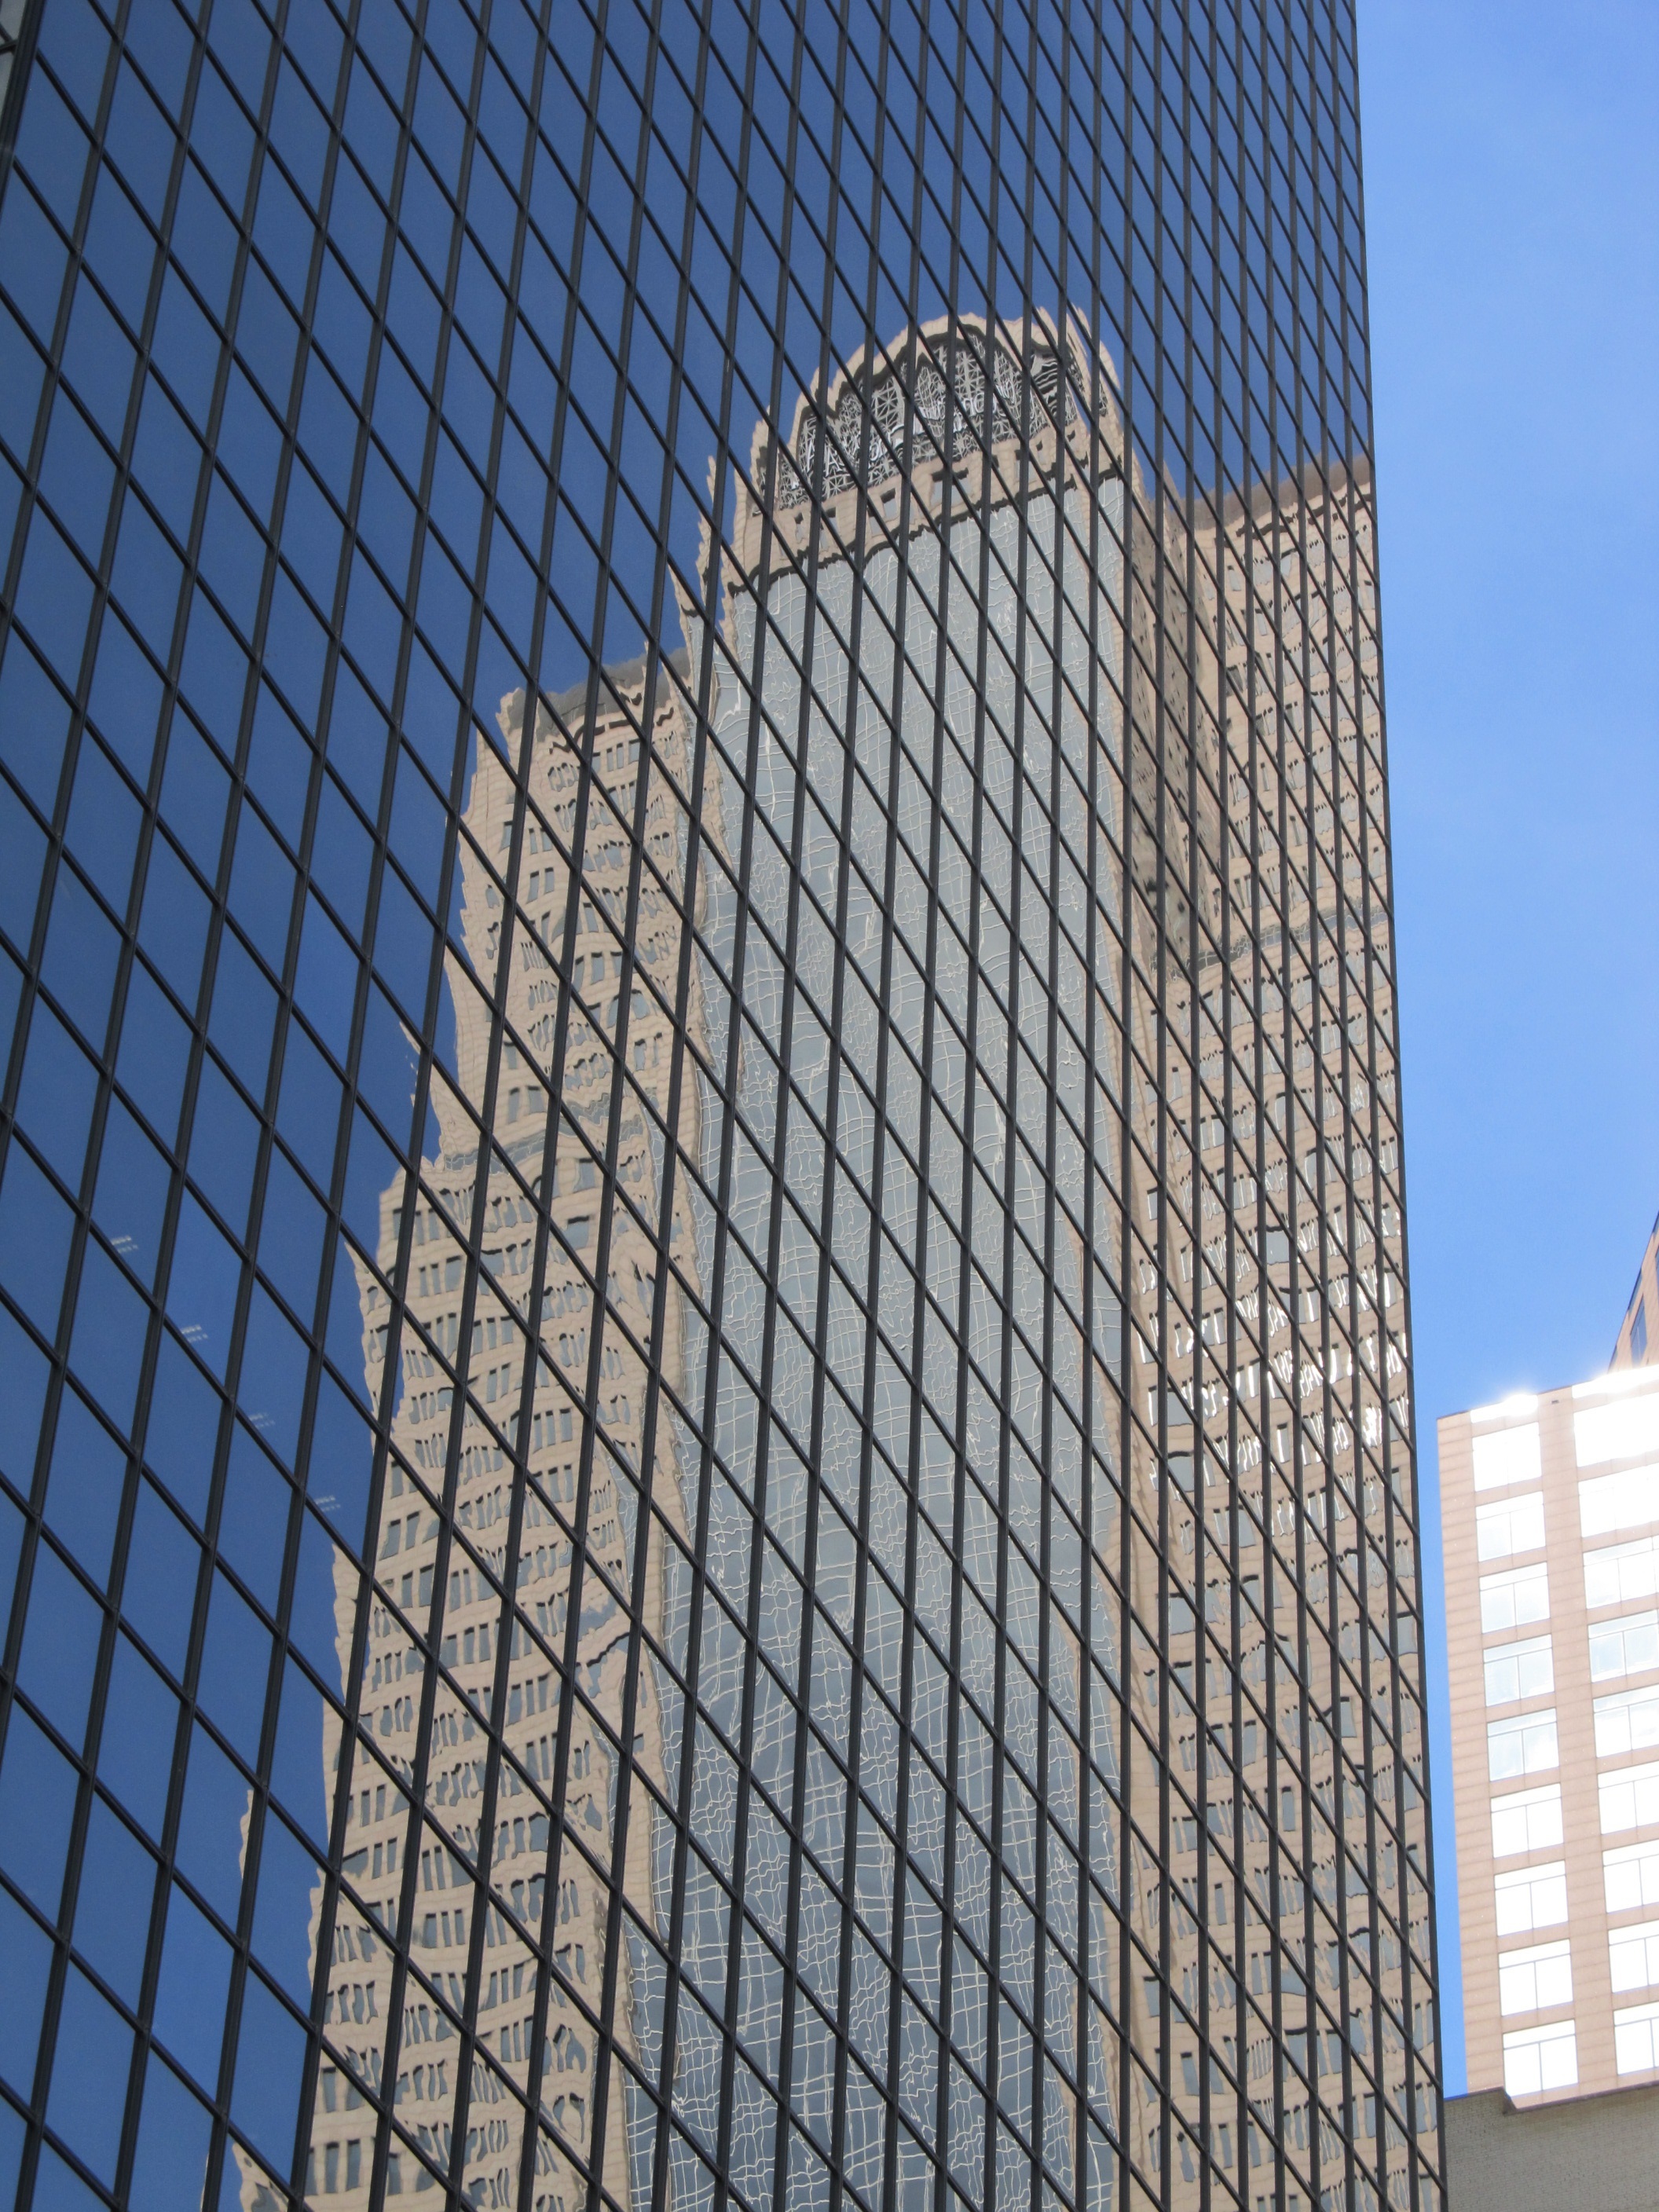
architecture, glass, building, skyscraper, urban, downtown, pattern, geometric, reflection, tower, corporate, office, facade, business, modern, tower block, buildings, windows, reflective, reflecting, texas, dallas, commerce, headquarters, glass facade, office buildings